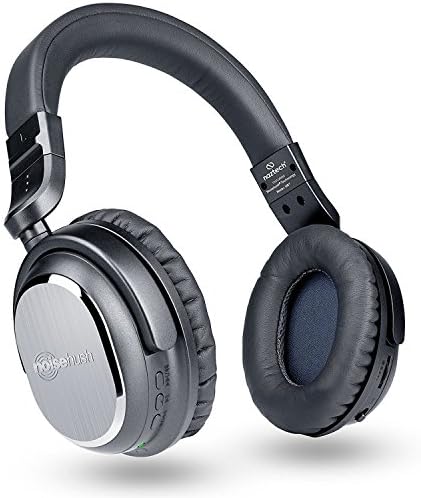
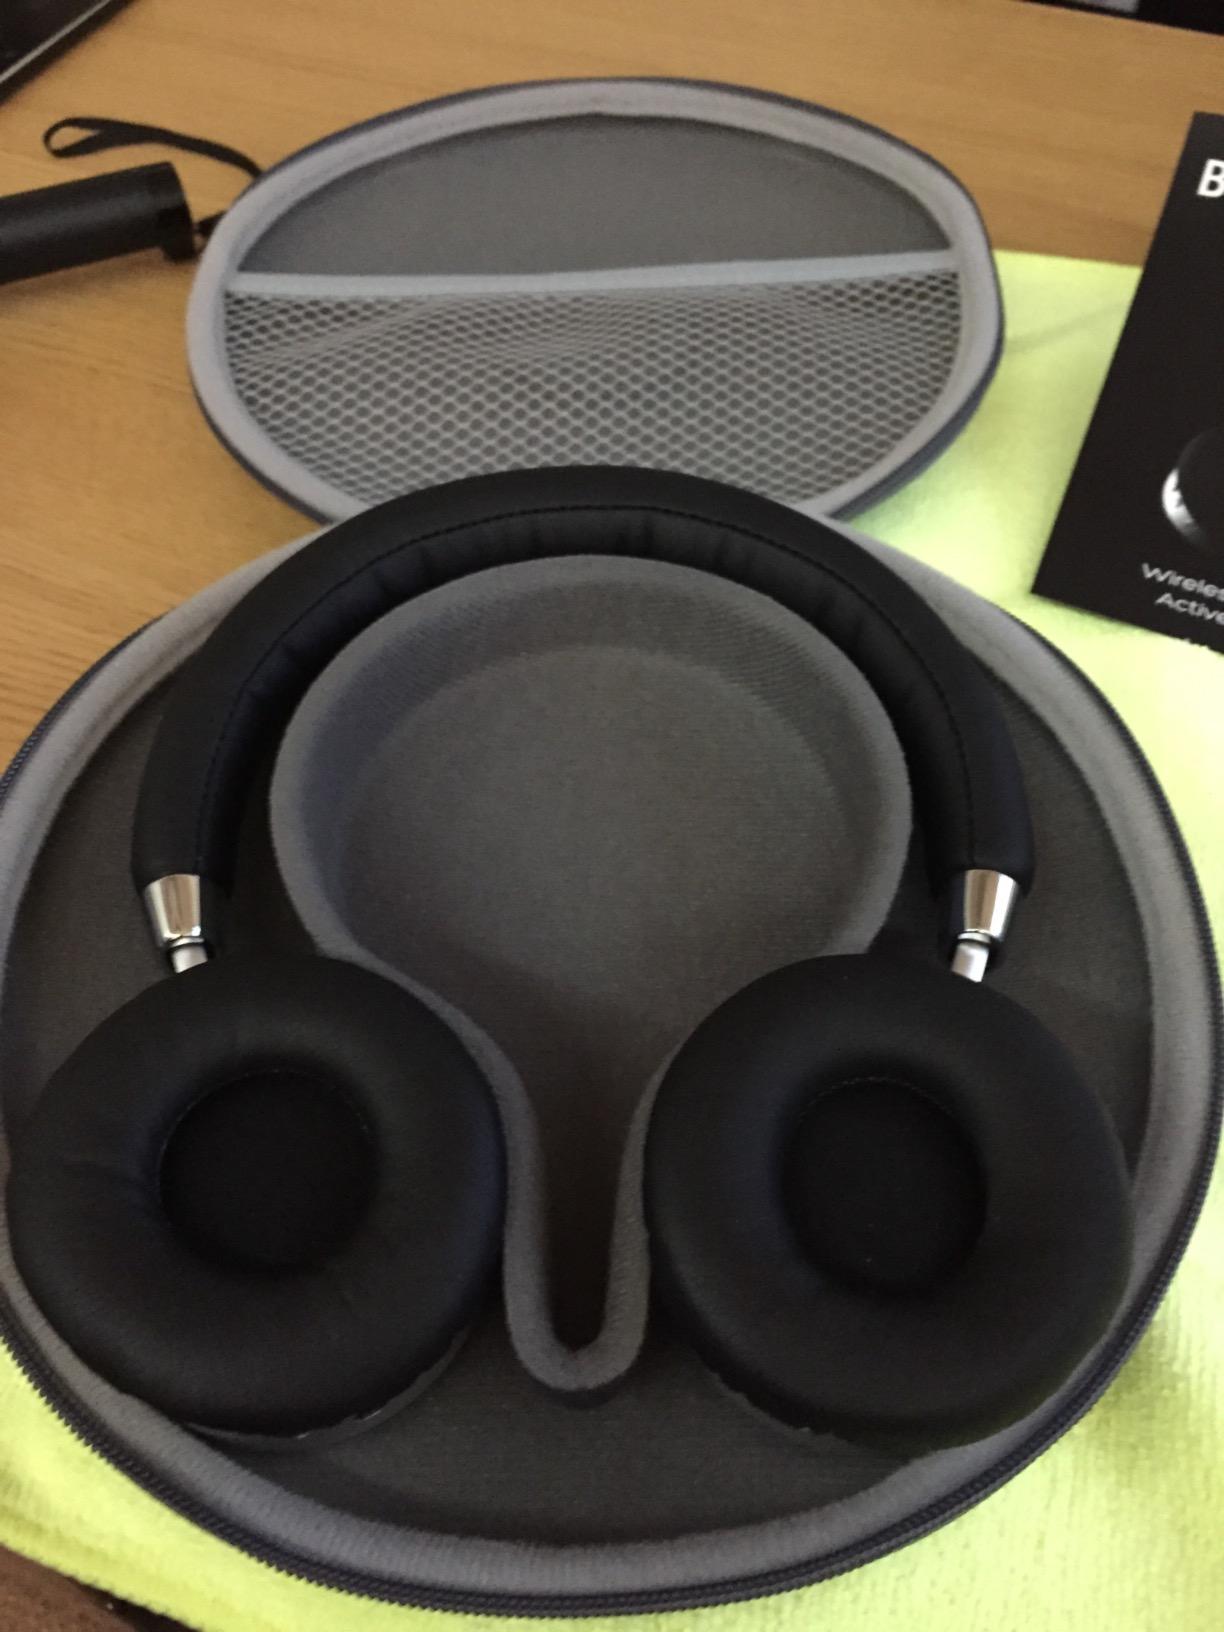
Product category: headphones
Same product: no